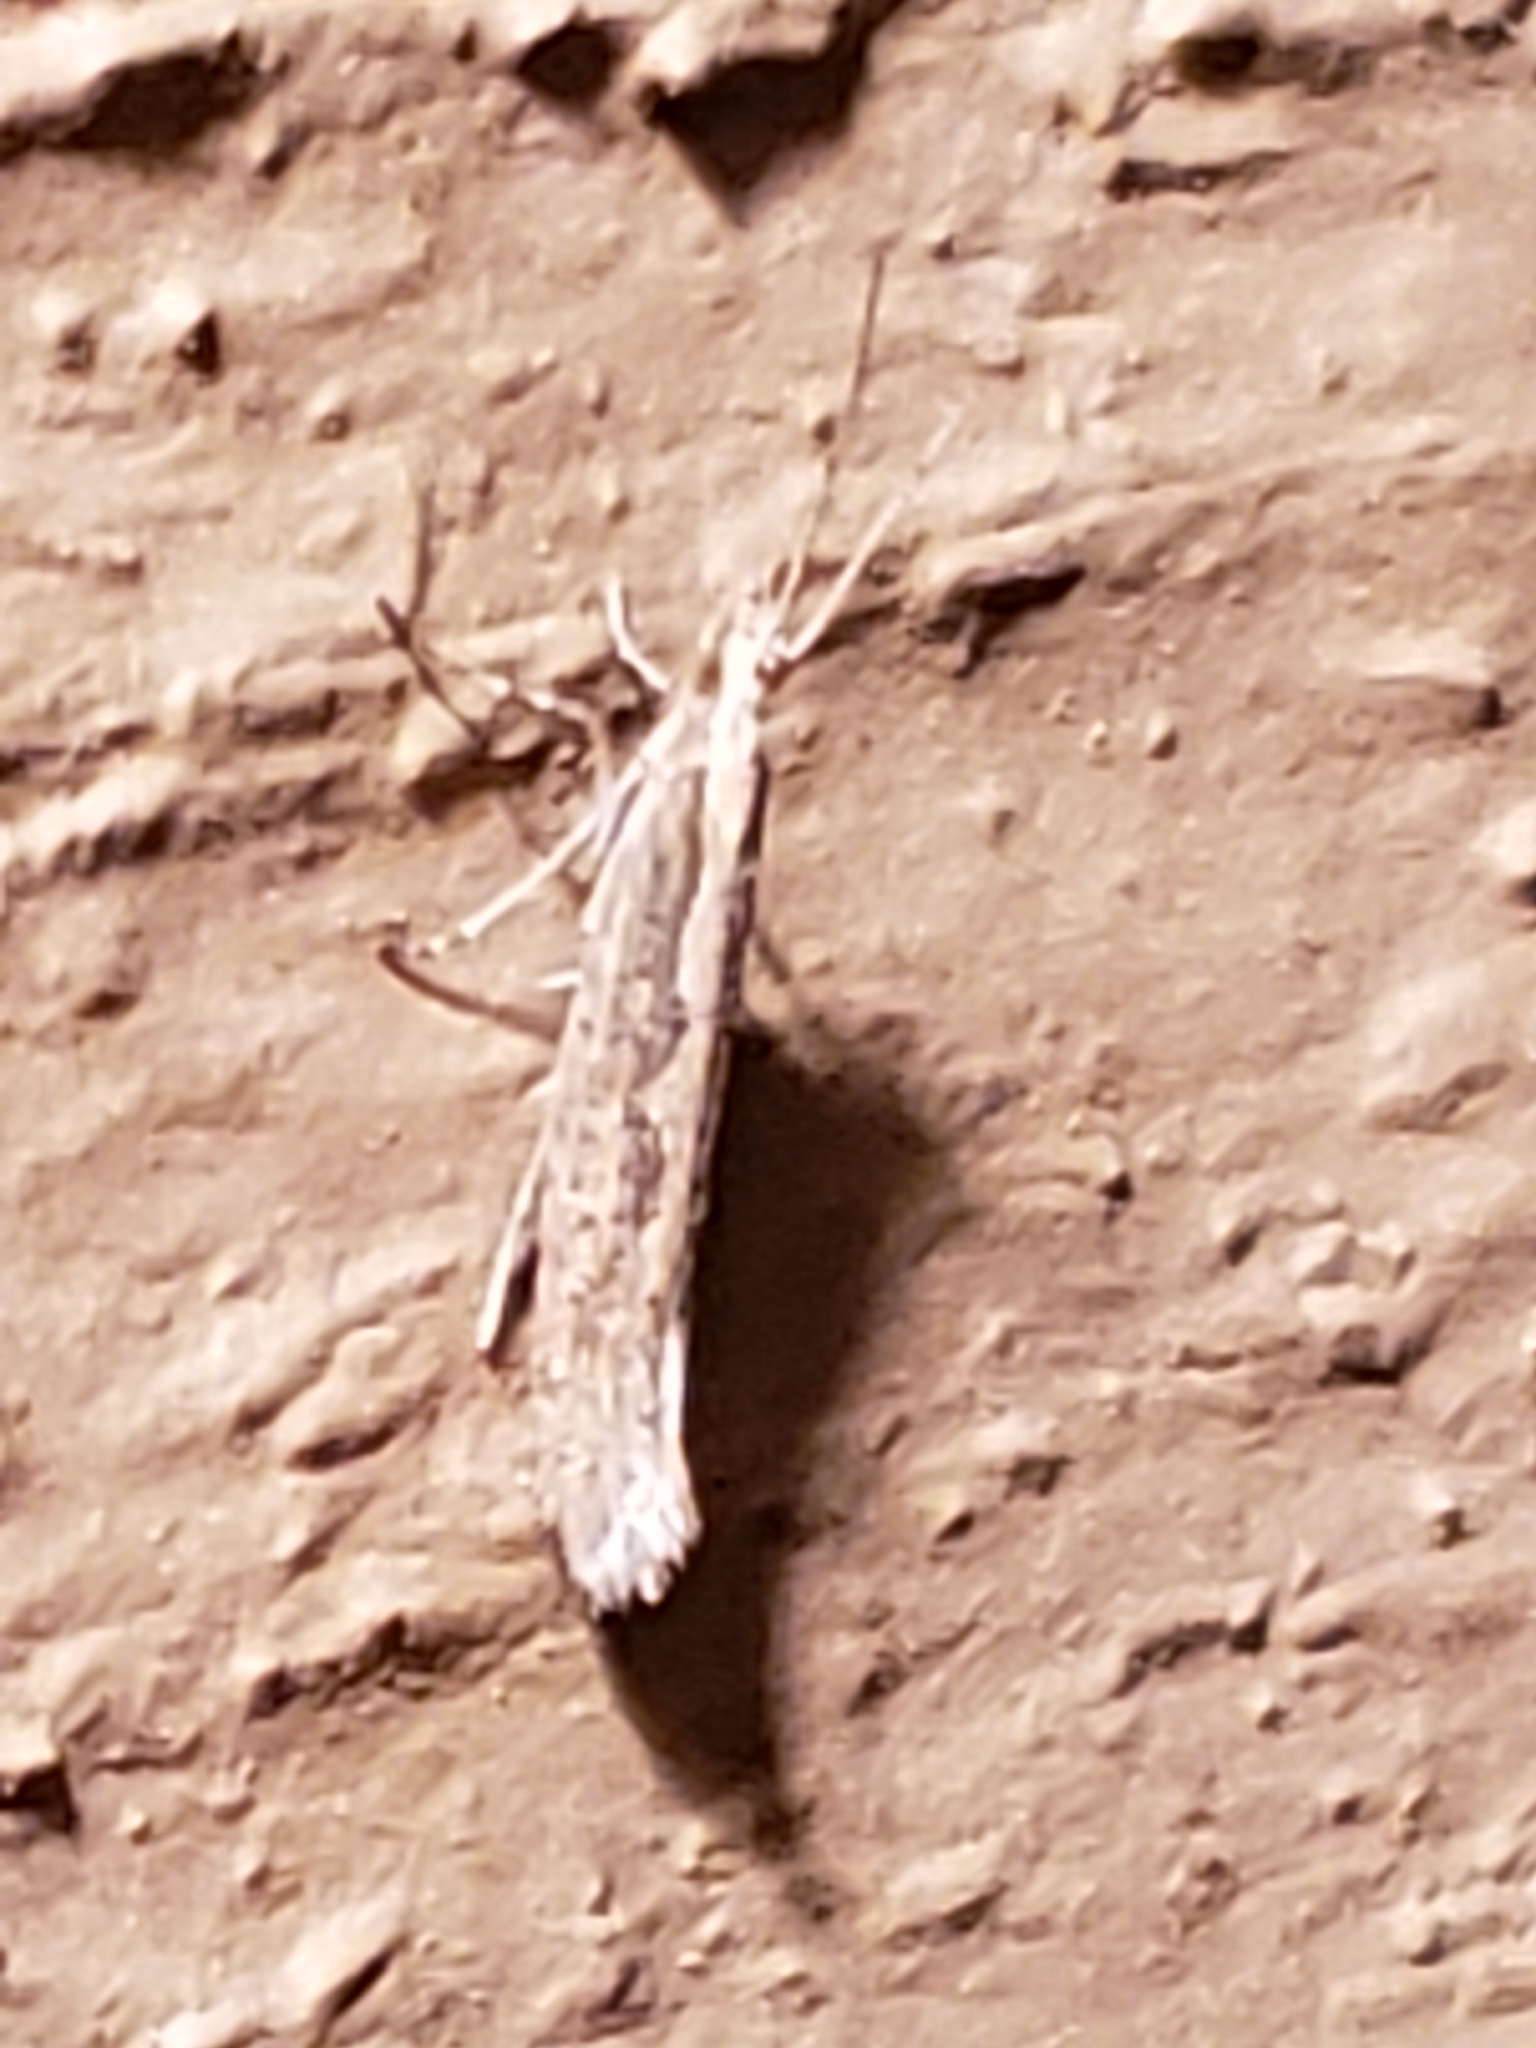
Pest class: diamondback_moth